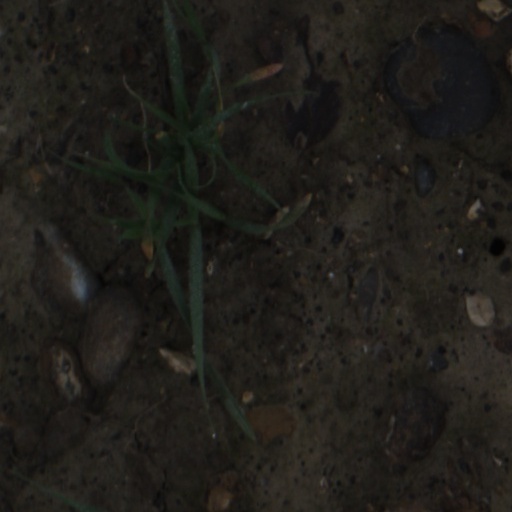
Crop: wheat